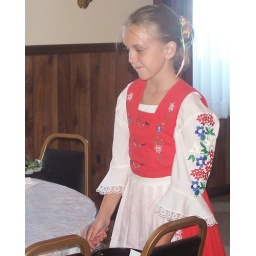
A girl in traditional dress at the Germania's 2006 Bavaria Festival